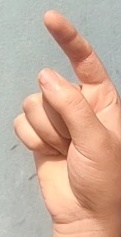
ASL sign: Z